Upstairs at the Gatehouse

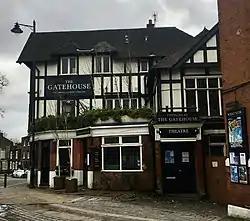
Exterior of The Gatehouse pub.

Upstairs at the Gatehouse is an Off West End theatre in Highgate in the London Borough of Camden.